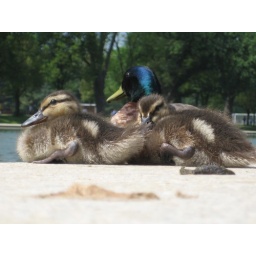
Near the ponds around the memorials, you can find a lot of ducks and those cute little ducks.